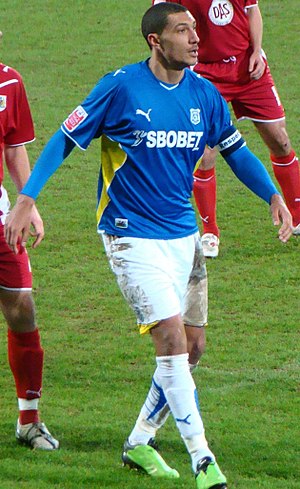
Jay Bothroyd
Jay Bothroyd er en engelsk fodboldspiller. Han spiller i Japan hos Hokkaido Consadole Sapporo. Tidligere har han repræsenteret blandt andet Coventry, Charlton og Cardiff.